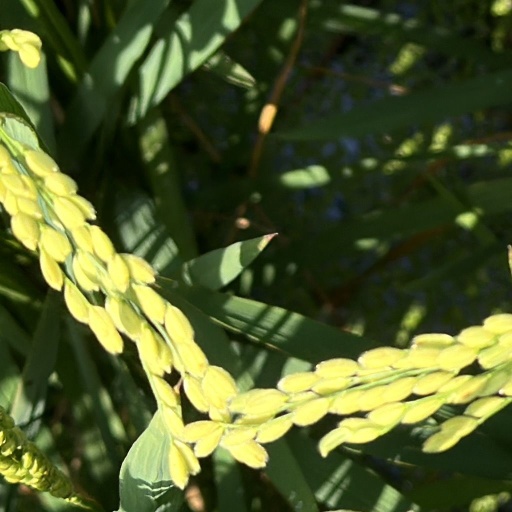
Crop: rice